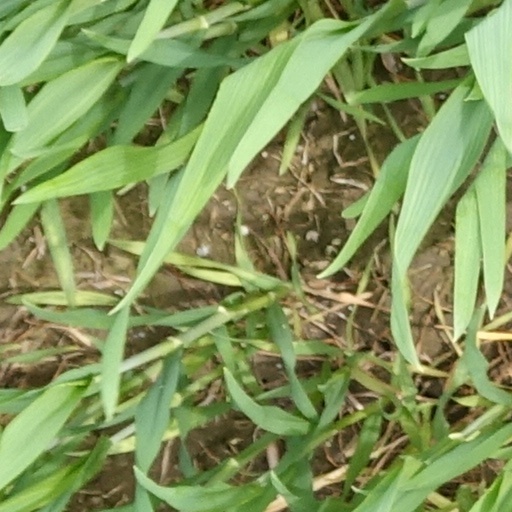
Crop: wheat